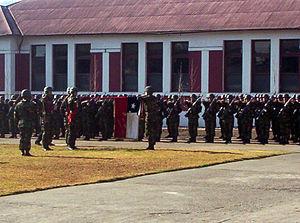
L'Ejército de Chile est l'armée du Chili, la branche terrestre des Forces armées chiliennes.